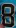
Number: 8